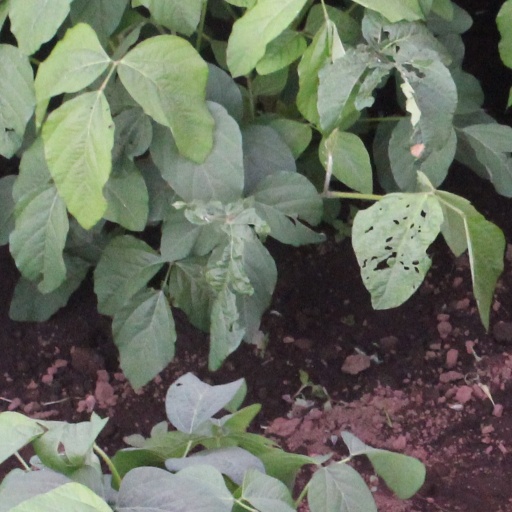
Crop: soybean